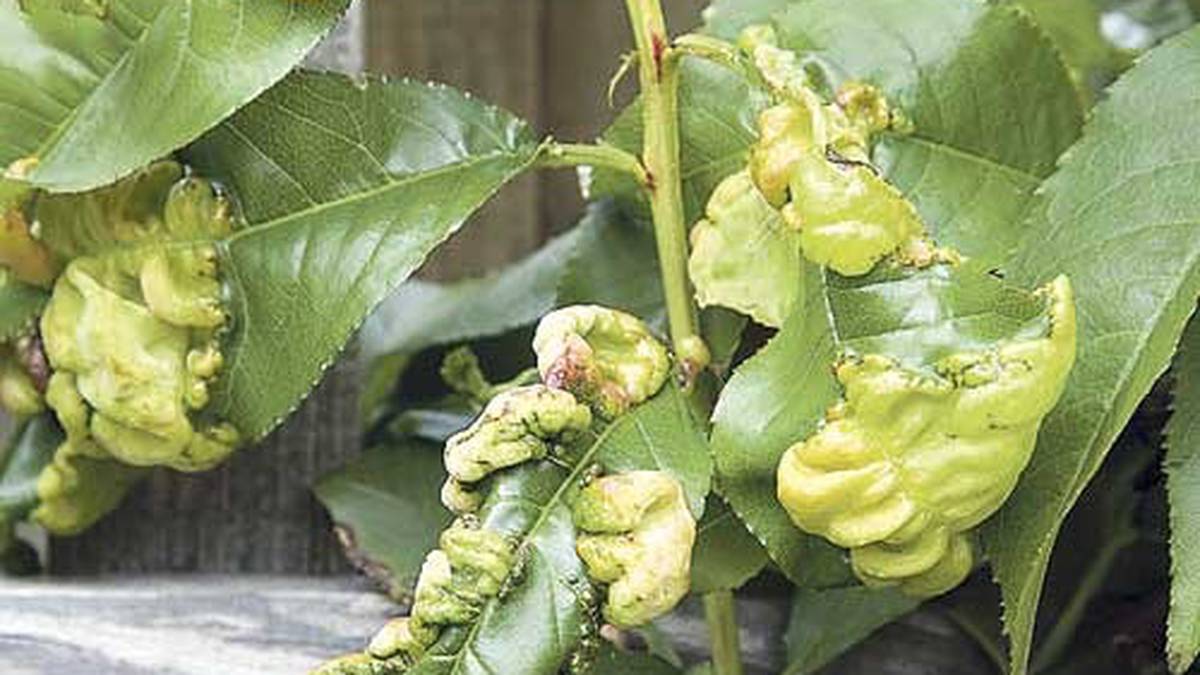
Plant: Peach
Disease: peach leaf curl